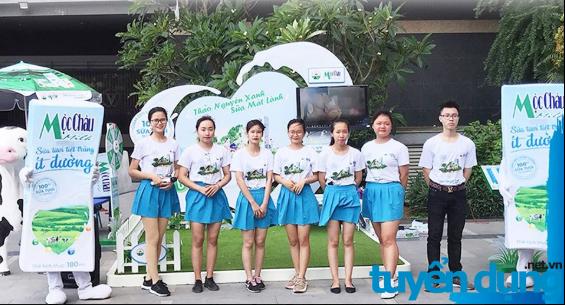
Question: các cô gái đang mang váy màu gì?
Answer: các cô gái đang mang váy màu xanh da trời